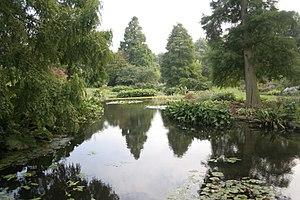
Betty Diana Chatto, née Little, dite Beth Chatto, est une conceptrice de jardin britannique connue pour la création des jardins Beth Chatto près d'Elmstead Market dans l'Essex.